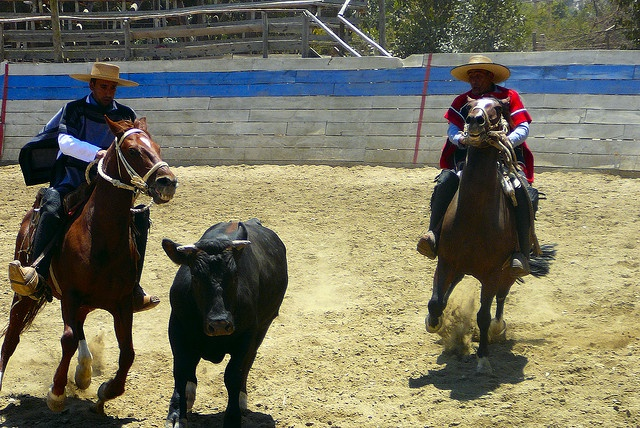
Two gauchos herd a steer in an arena.
Men in hats are riding horses in a field with a bull.
Two men riding horses with a bull in a ring.
Two cowboys ridding horses chasing a cow in an arena.
Two men on horses riding near a small bull.